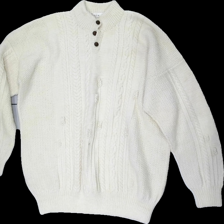
View: front
Type: Sweater
Category: Men
Brand: Missing
Colors: Beige
Material: 64% wool 36% cotton
Pattern: Other
Cut: Regular
Size: L
Season: All
Damage location: middle right
Damage 2 location: bottom right
Damage 3 location: middle center
Price range: 100-150
Recommended usage: Reuse
Description: offwhite stickad tröja med knappar fram, stickade "flätor" och blommor på
Comment: handmade, unik